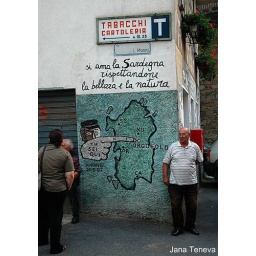
The wall paintings in the mountain village Orgosolo